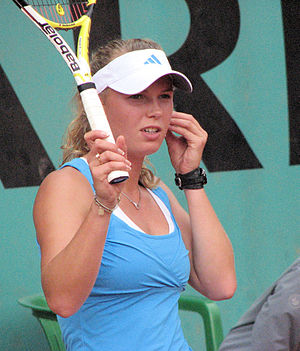
AEGON International 2009
Caroline Wozniacki vandt damesingletitlen
Caroline Wozniacki
Eastbourne International 2009 var en professionel tennisturnering for mænd og kvinder, der blev spillet udendørs på græsbaner i Devonshire Park Lawn Tennis Club i Eastbourne, Storbritannien i perioden 13. - 20. juni 2009, dvs. ugen inden Wimbledon-mesterskaberne 2009. Det var den 35. udgave af Eastbourne International, der på grund af et sponsorat blev afviklet under navnet Aegon International Eastbourne, men det var første gang, at turneringen havde deltagelse af både mænd og kvinder, idet den siden året før var blevet fusioneret med herreturneringen Nottingham Open. Den havde indtil da været en ren kvindeturnering. Turneringen var en del af WTA Tour 2009, hvor den var kategoriseret som en WTA Premier-turnering, og en del af ATP World Tour 2009, hvor den tilhørte kategorien ATP World Tour 250.